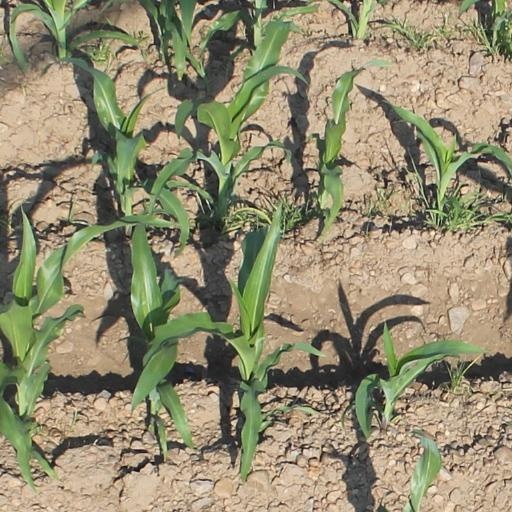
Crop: maize; corn